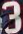
Number: 3